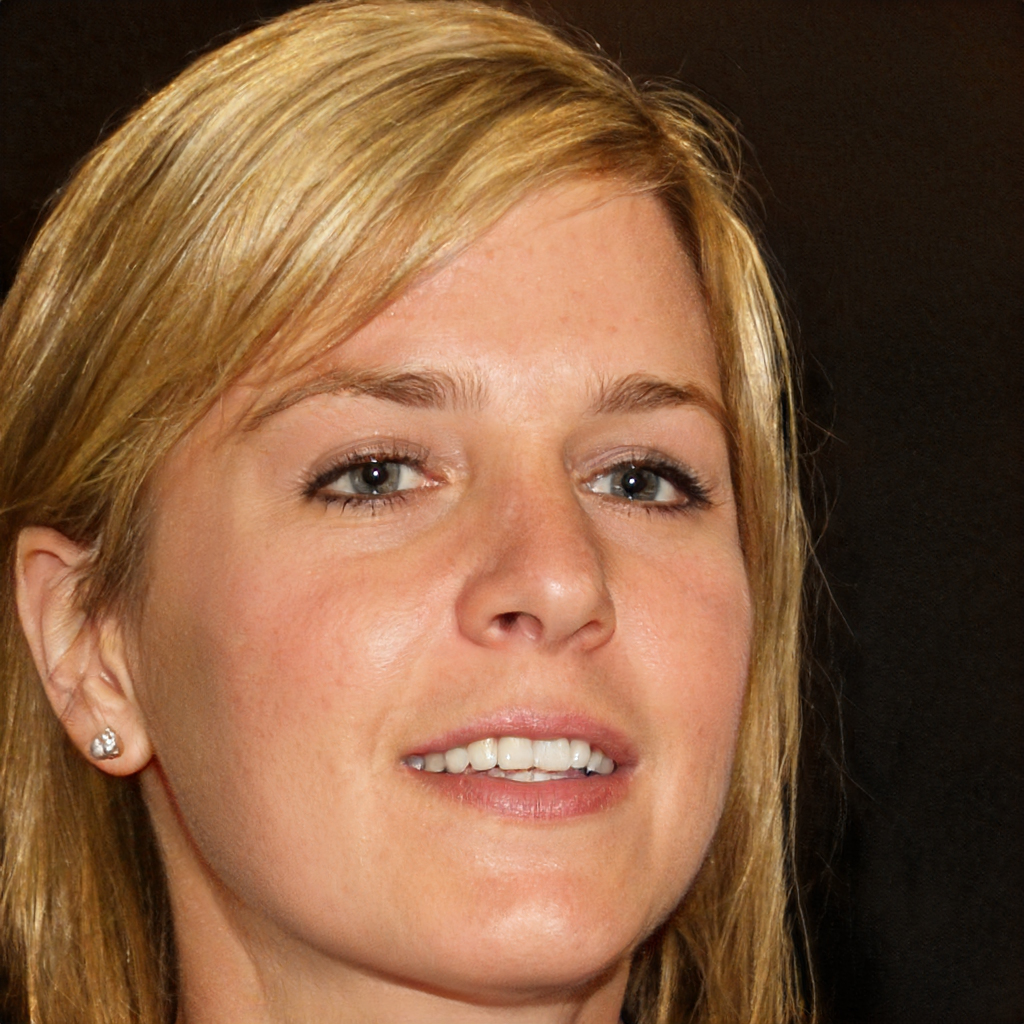
Label: Colored